Greek Cypriots

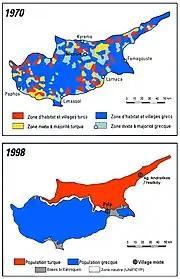
1970 vs. 1998: Greeks are blue, and Turks are red

Greeks in Cyprus number 659,115, according to the 2011 Cypriot census. There is a notable community of Cypriots and people of Cypriot descent in Greece. In Athens, the Greek Cypriot community numbers ca. 55,000 people. There is also a large Greek Cypriot diaspora, particularly in the United Kingdom.